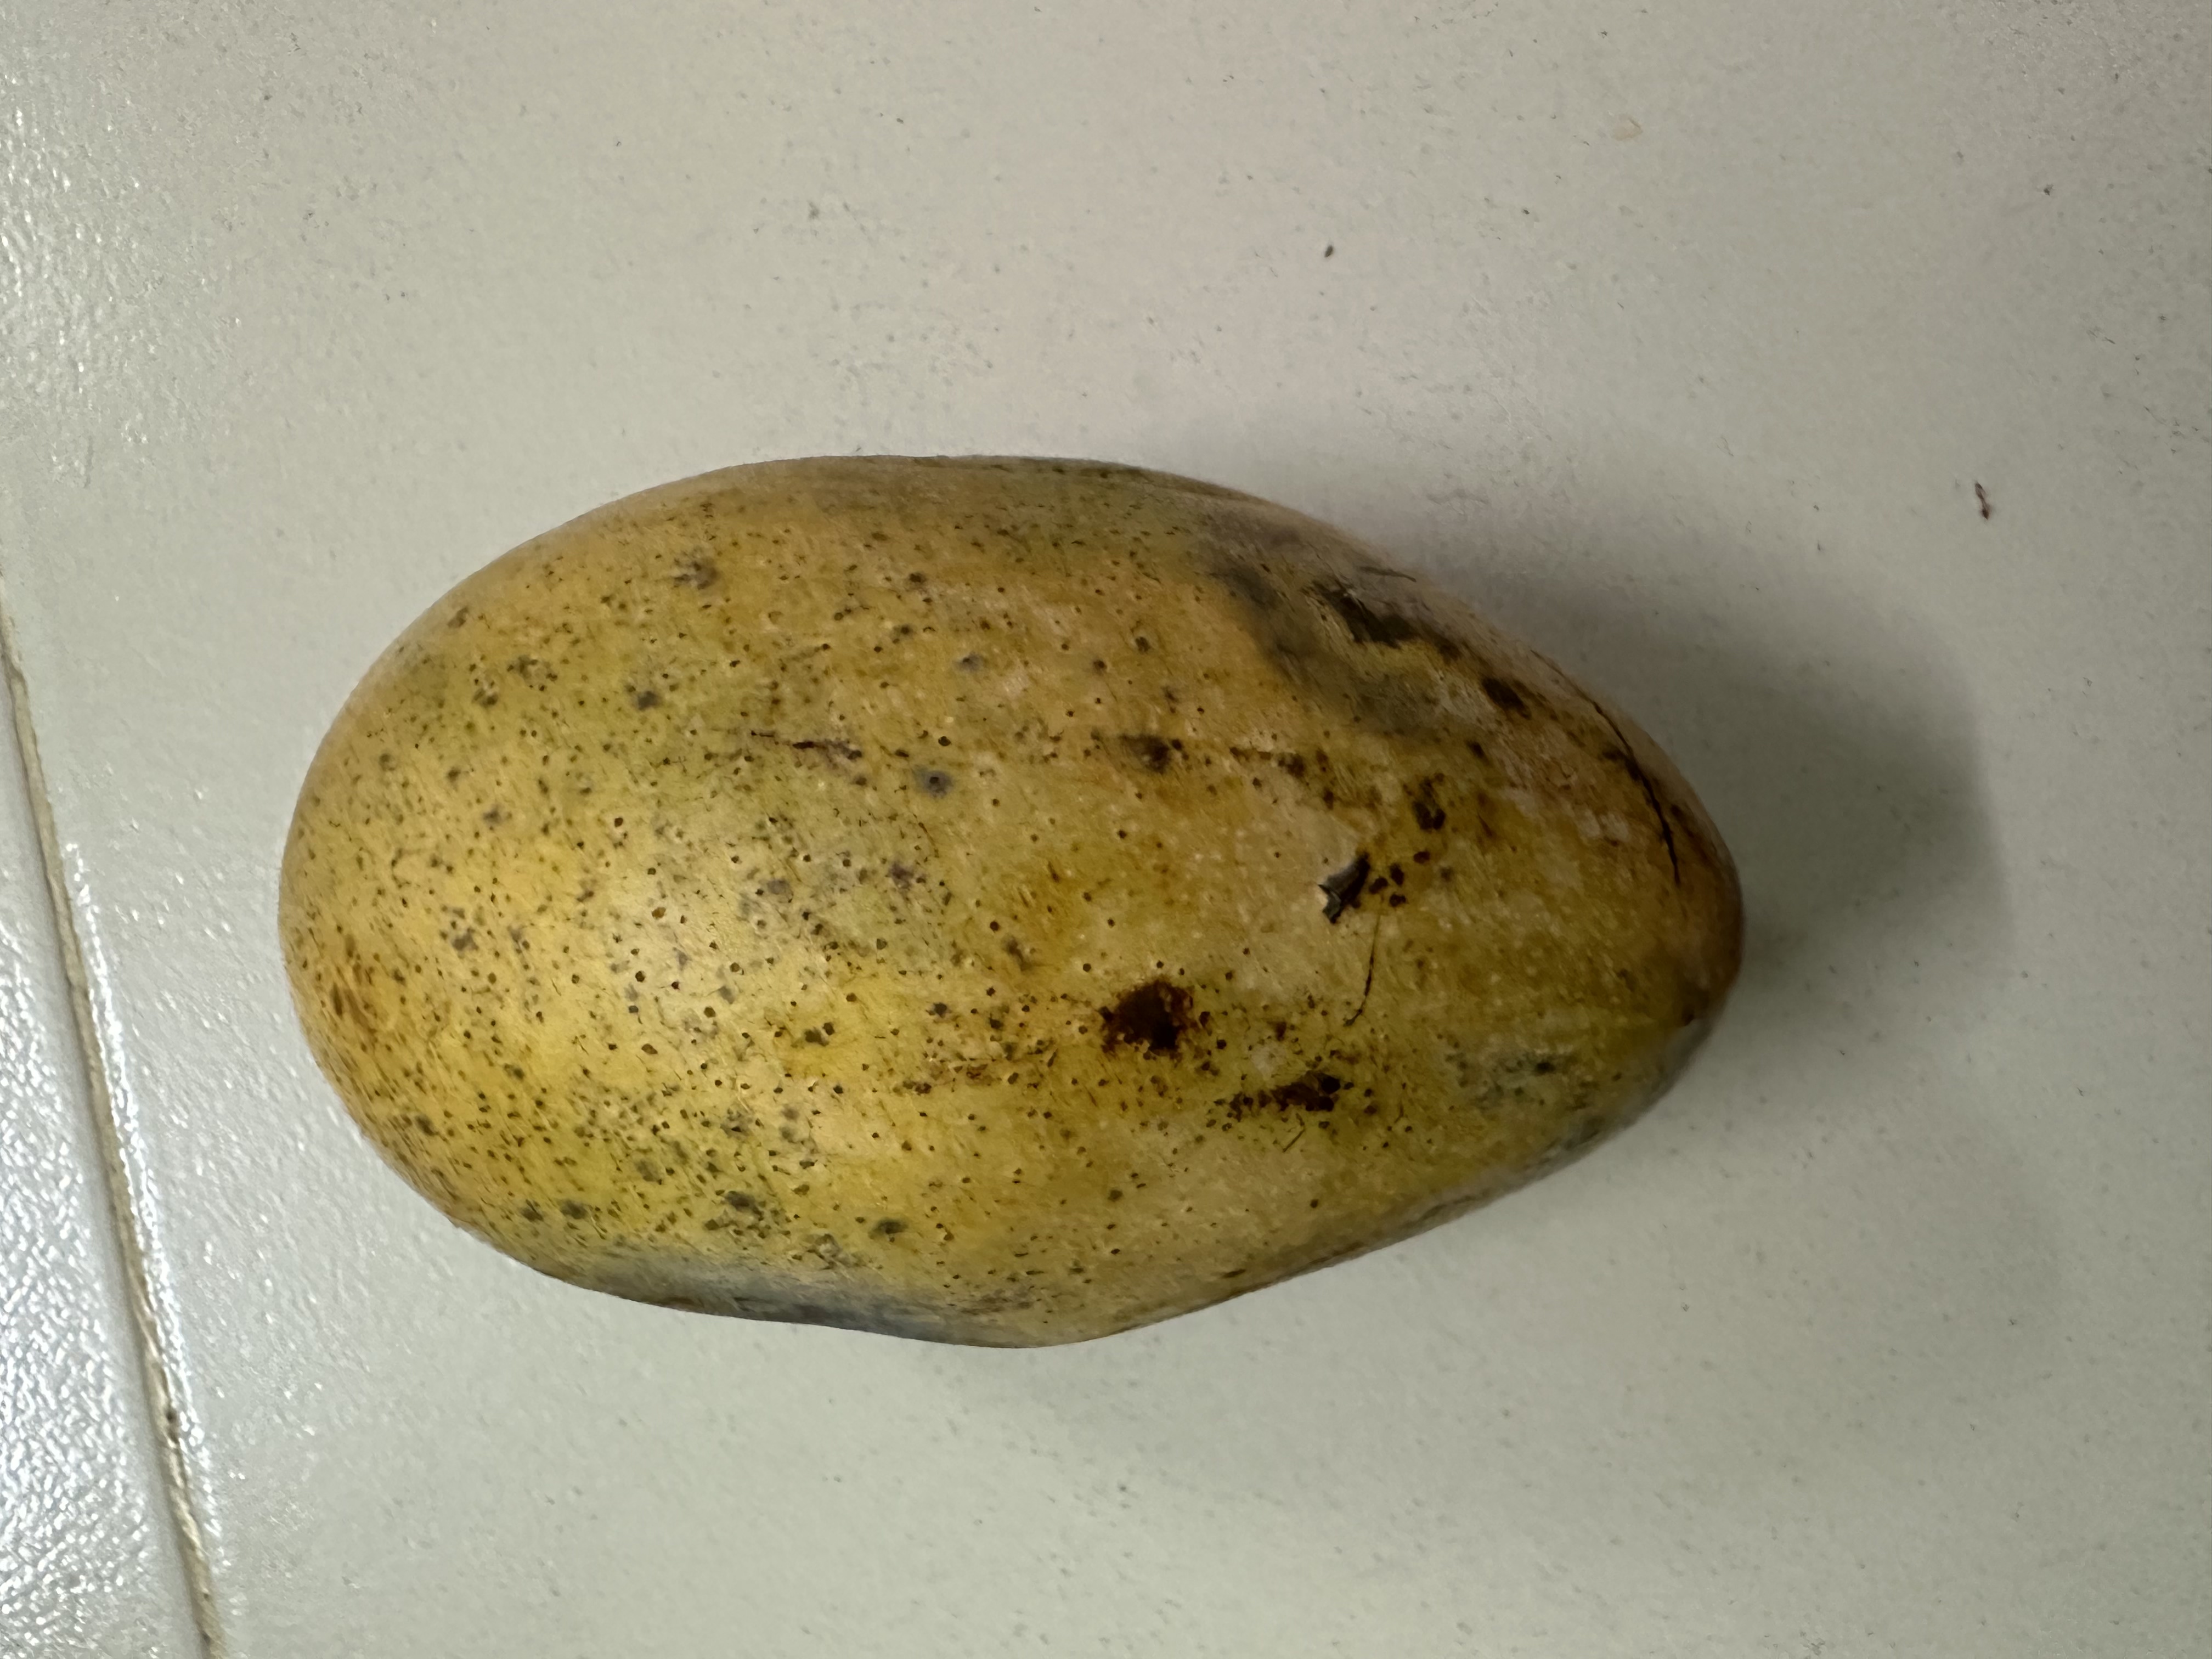
Mango variety: Mollika